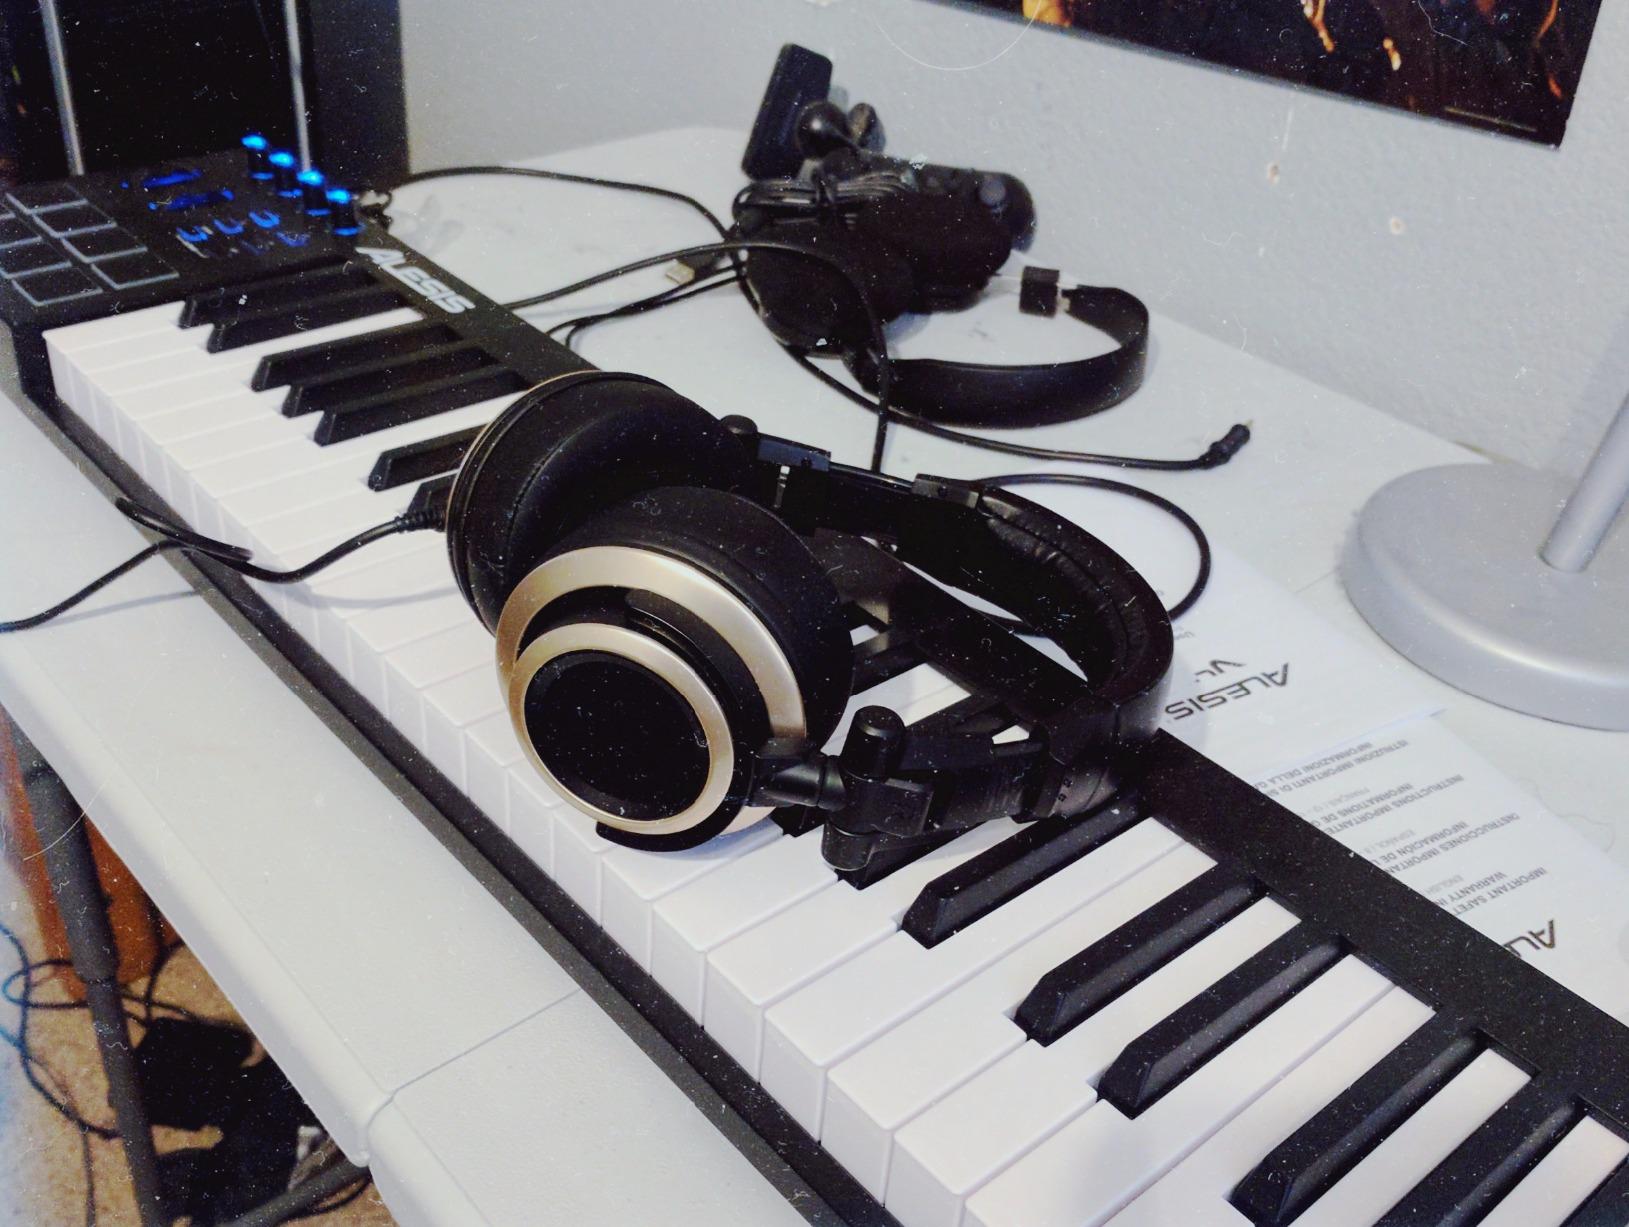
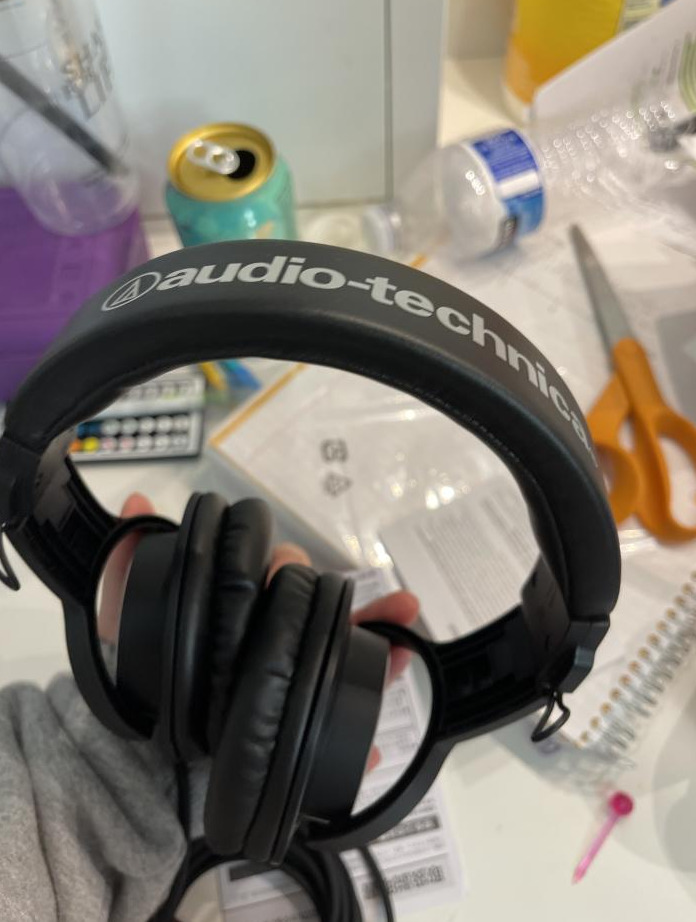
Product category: headphones
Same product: no